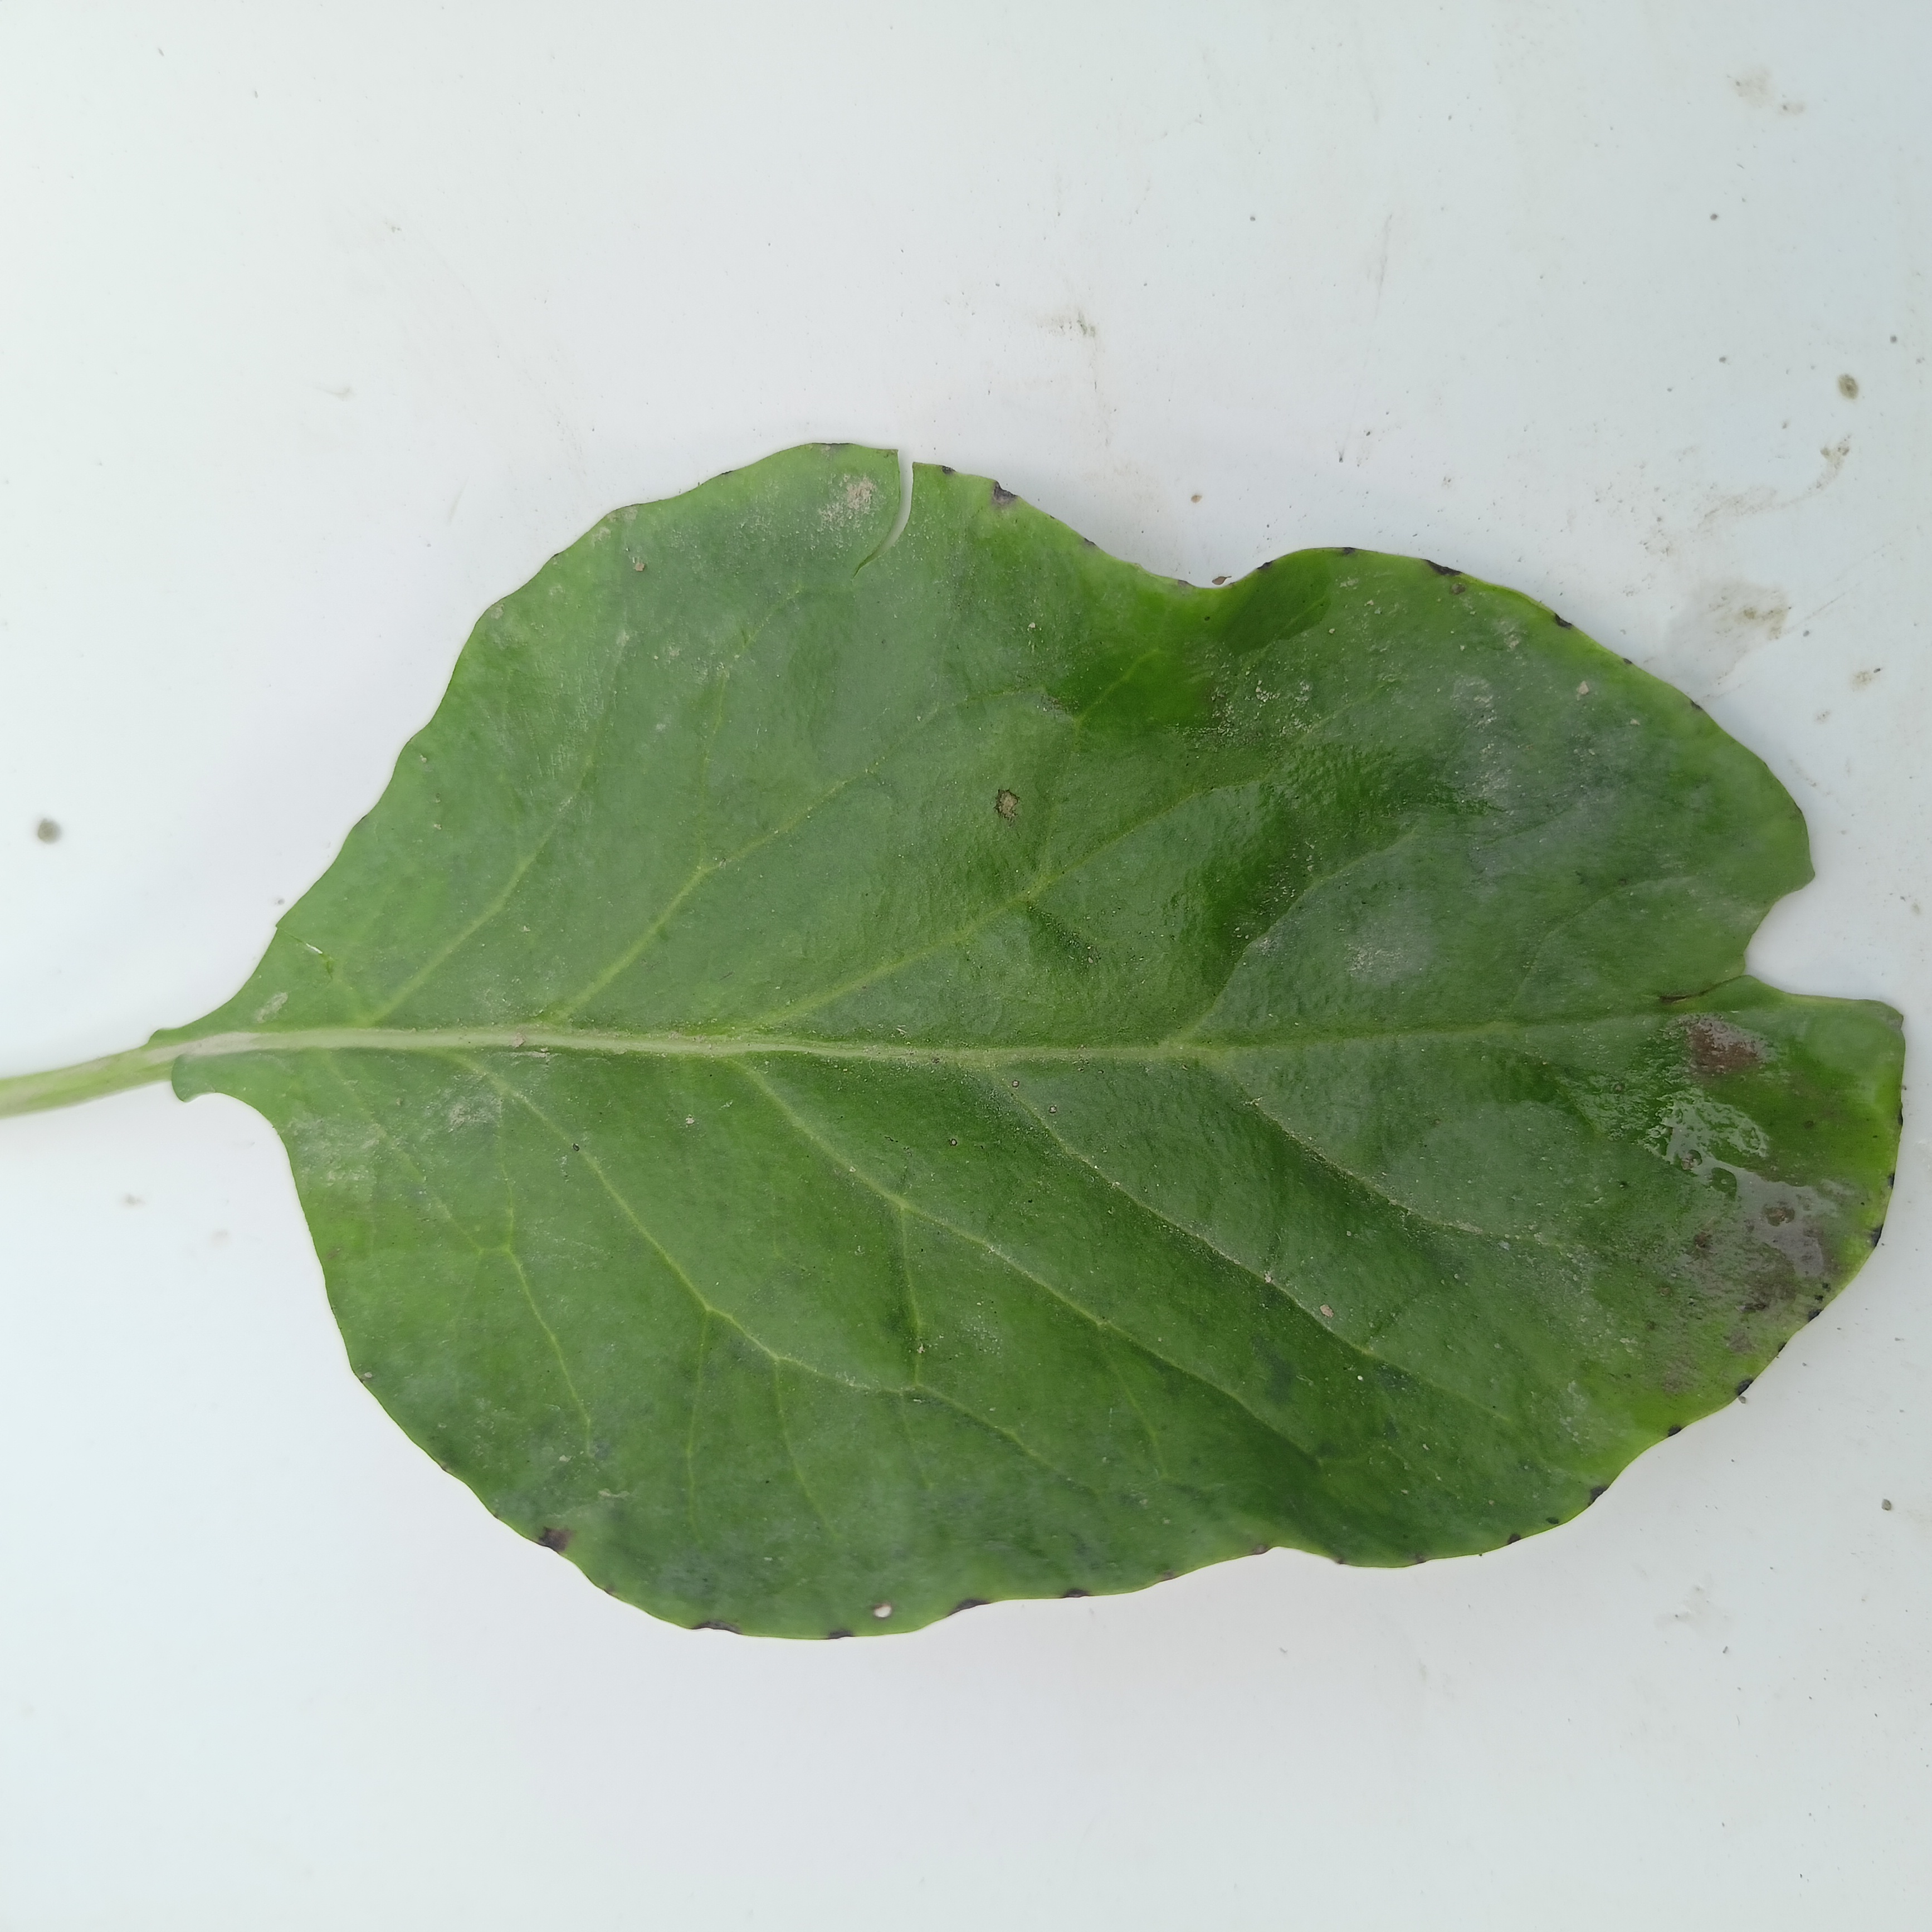
Label: Black Rot